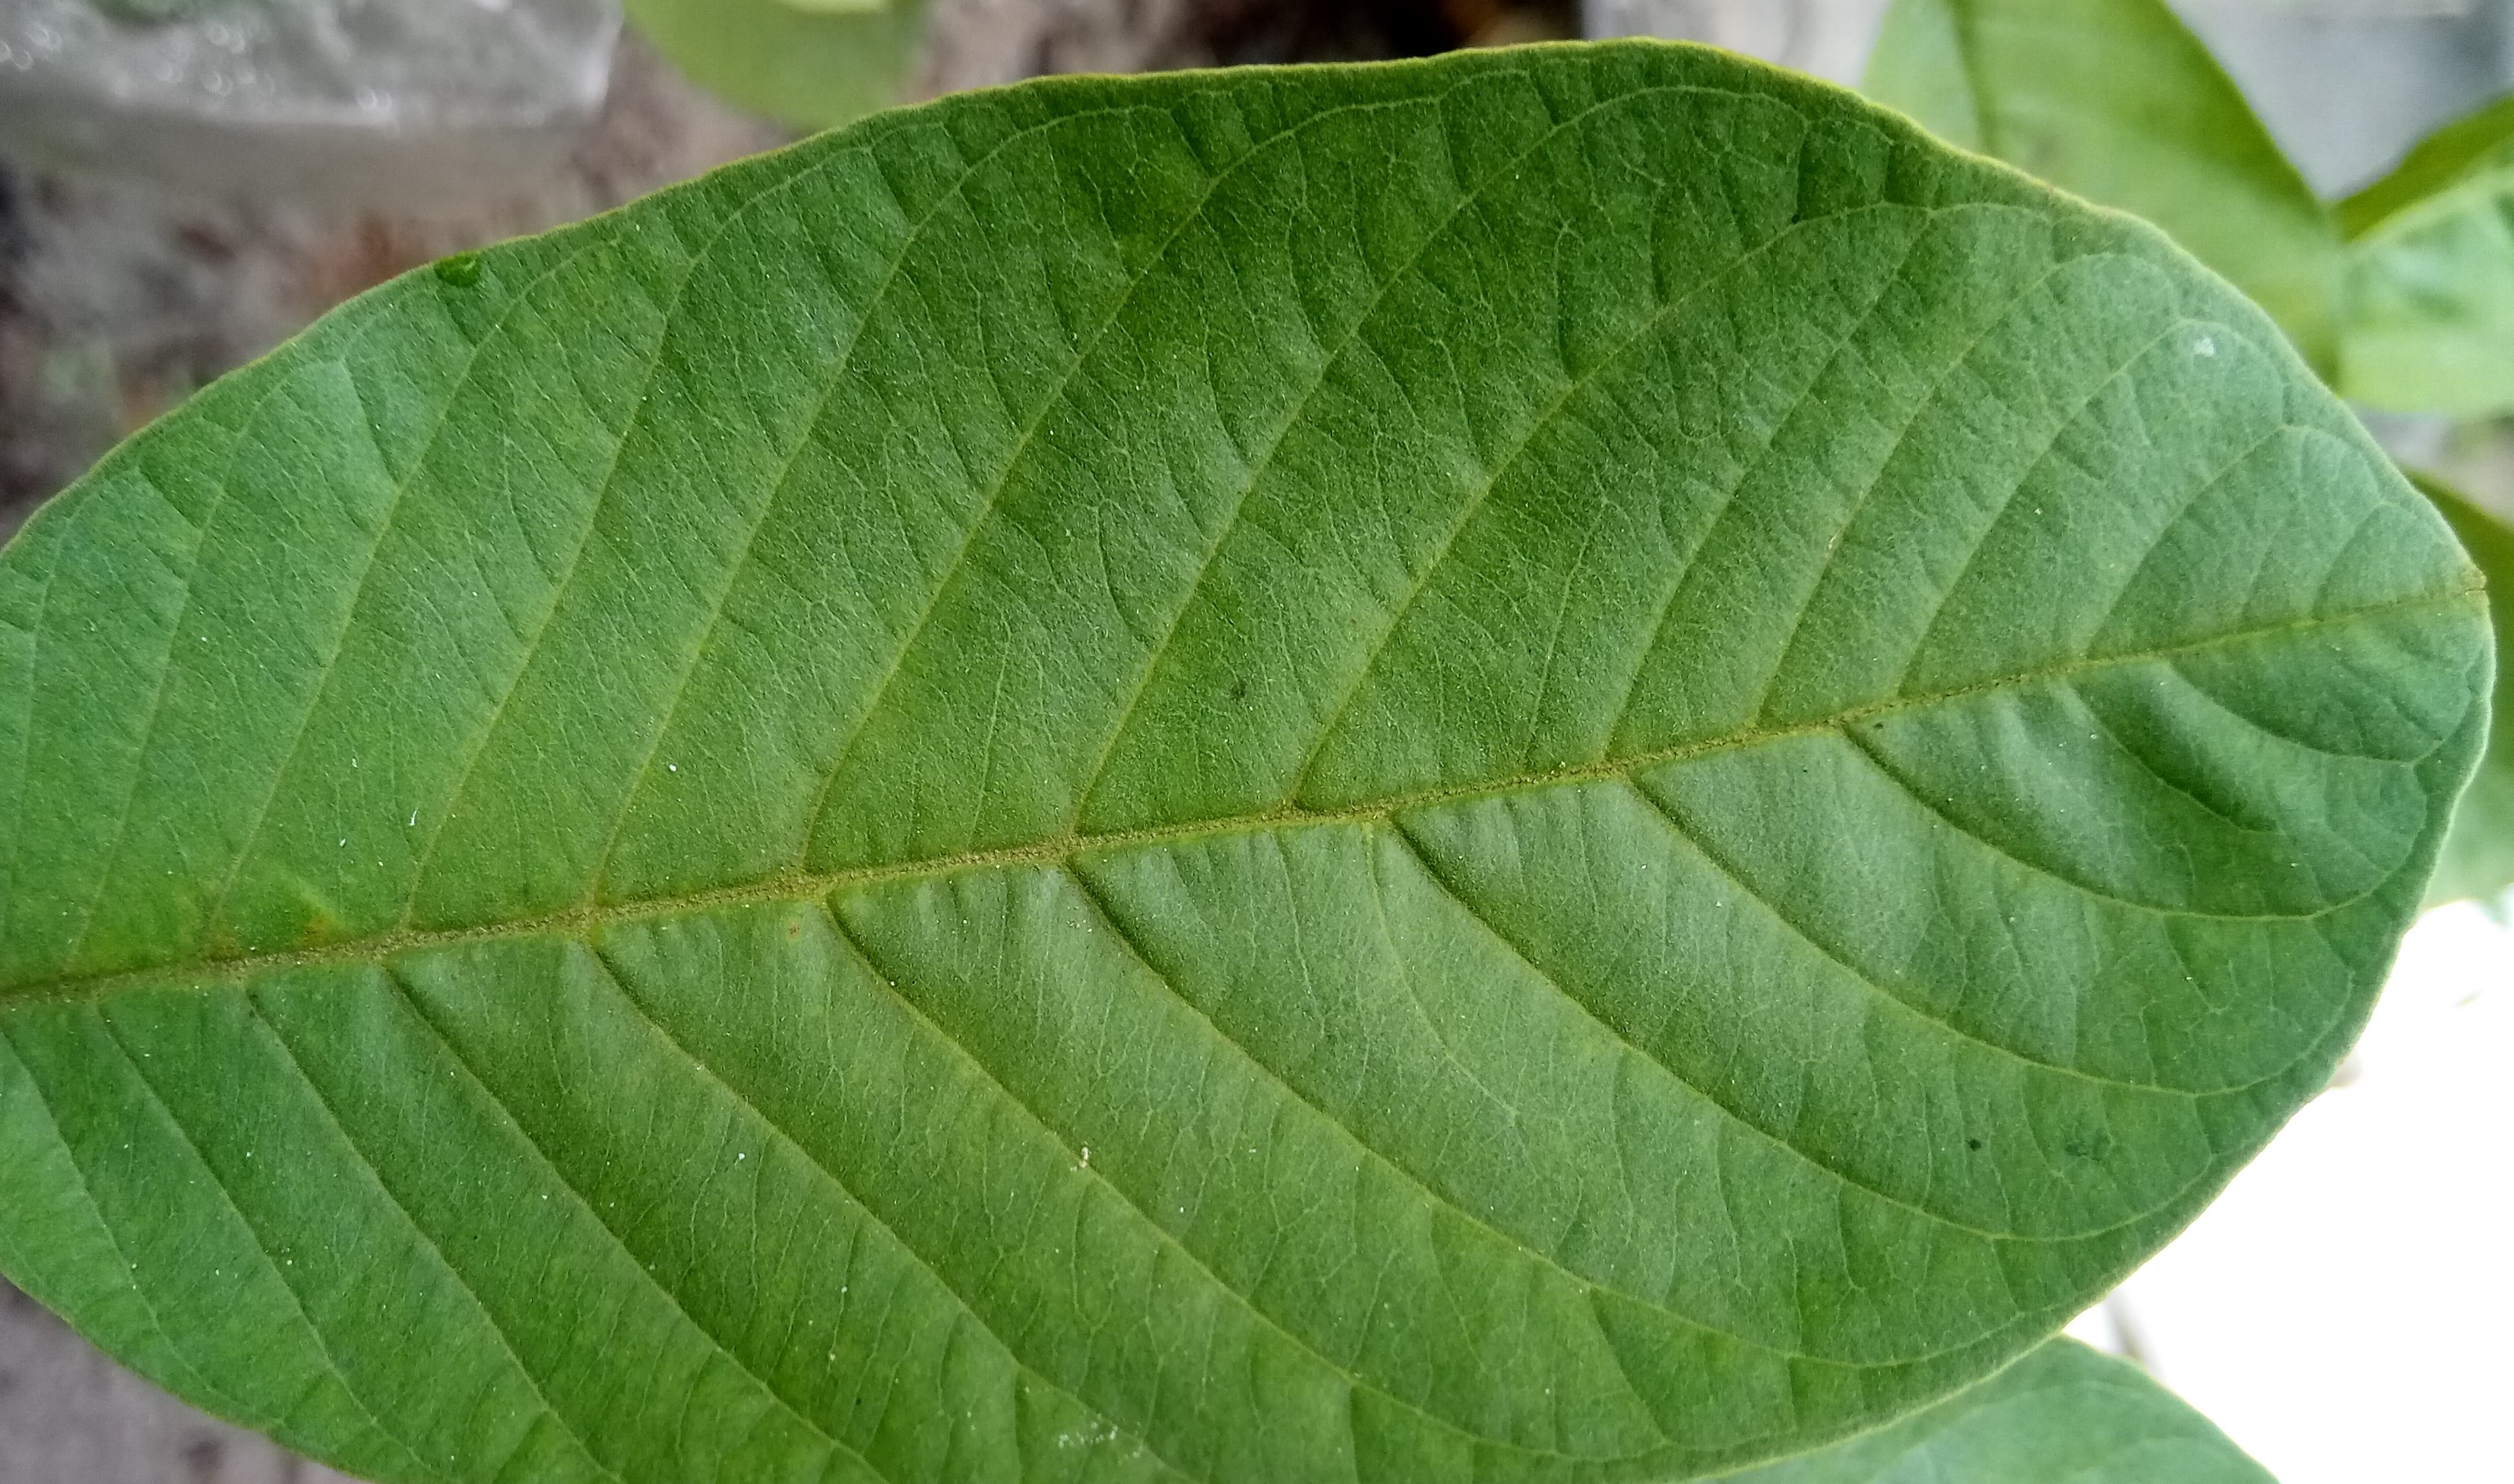
Label: Disease Free